Xavier University

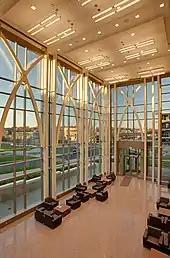
Smith Hall, which houses the Williams College of Business

Xavier University is the fourth oldest Jesuit University and the sixth oldest Catholic university in the United States. The school was founded in 1831 as a men's college in downtown Cincinnati next to St. Francis Xavier Church on Sycamore Street. The Athenaeum, as it was then called, was dedicated to the patronage of Saint Francis Xavier by Bishop Edward Fenwick on October 17, 1831. Upon Bishop John Baptist Purcell's request, the Society of Jesus took control of The Athenaeum in 1840, and the name was changed to St. Xavier College in honor of the 16th century Spanish Jesuit missionary, St. Francis Xavier who, like the founder of the Jesuits, Ignatius Loyola, was a Spanish Navarrese.